Surasa

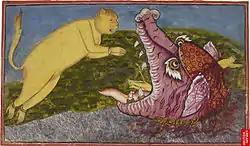

In the Hindu epic "Ramayana", Surasa is one of the 12 daughters of Daksha, who are married to the sage Kashyapa. She became the mother of the uragas (a class of serpents), while her co-wife and sister Kadru gave birth to nagas, another class of snakes. Vasuki, Takshaka, Airavata and other sons of Surasa are described to live in Bhogavati.